Restoration (Spain)

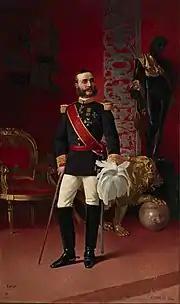
Portrait of Alfonso XII

On 29 December 1874, General Arsenio Martínez Campos's "pronunciamiento" overthrew the First Spanish Republic by triumphal entry on behalf of Alfonso XII into Valencia, and thereby restored the monarchy, crowning Alfonso XII, son of the exiled Isabella II, as king.